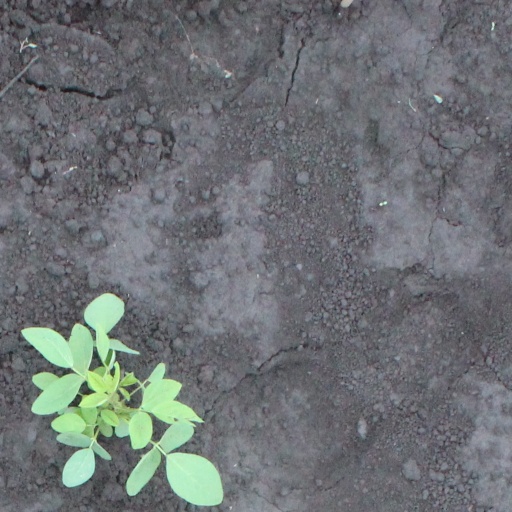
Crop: soybean